George Henry Williams

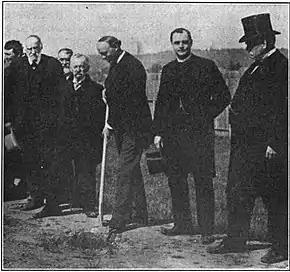
Mayor Williams at groundbreaking ceremony of the Lewis and Clark Centennial Exposition (1904). Williams is second from left holding hat in his right hand.

After resigning Williams declined an offer from Grant to become the U.S. minister to Spain. George Williams campaigned for the election of Rutherford B. Hayes as president in 1876. During the controversial presidential election of 1876, Williams, now a private citizen, went to Florida to manage the Hayes ballot returns.